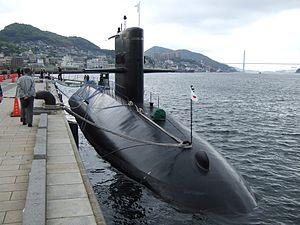
Le JDS Fuyushio est un sous-marin d'attaque japonais, à propulsion conventionnelle, faisant partie de la classe Harushio.